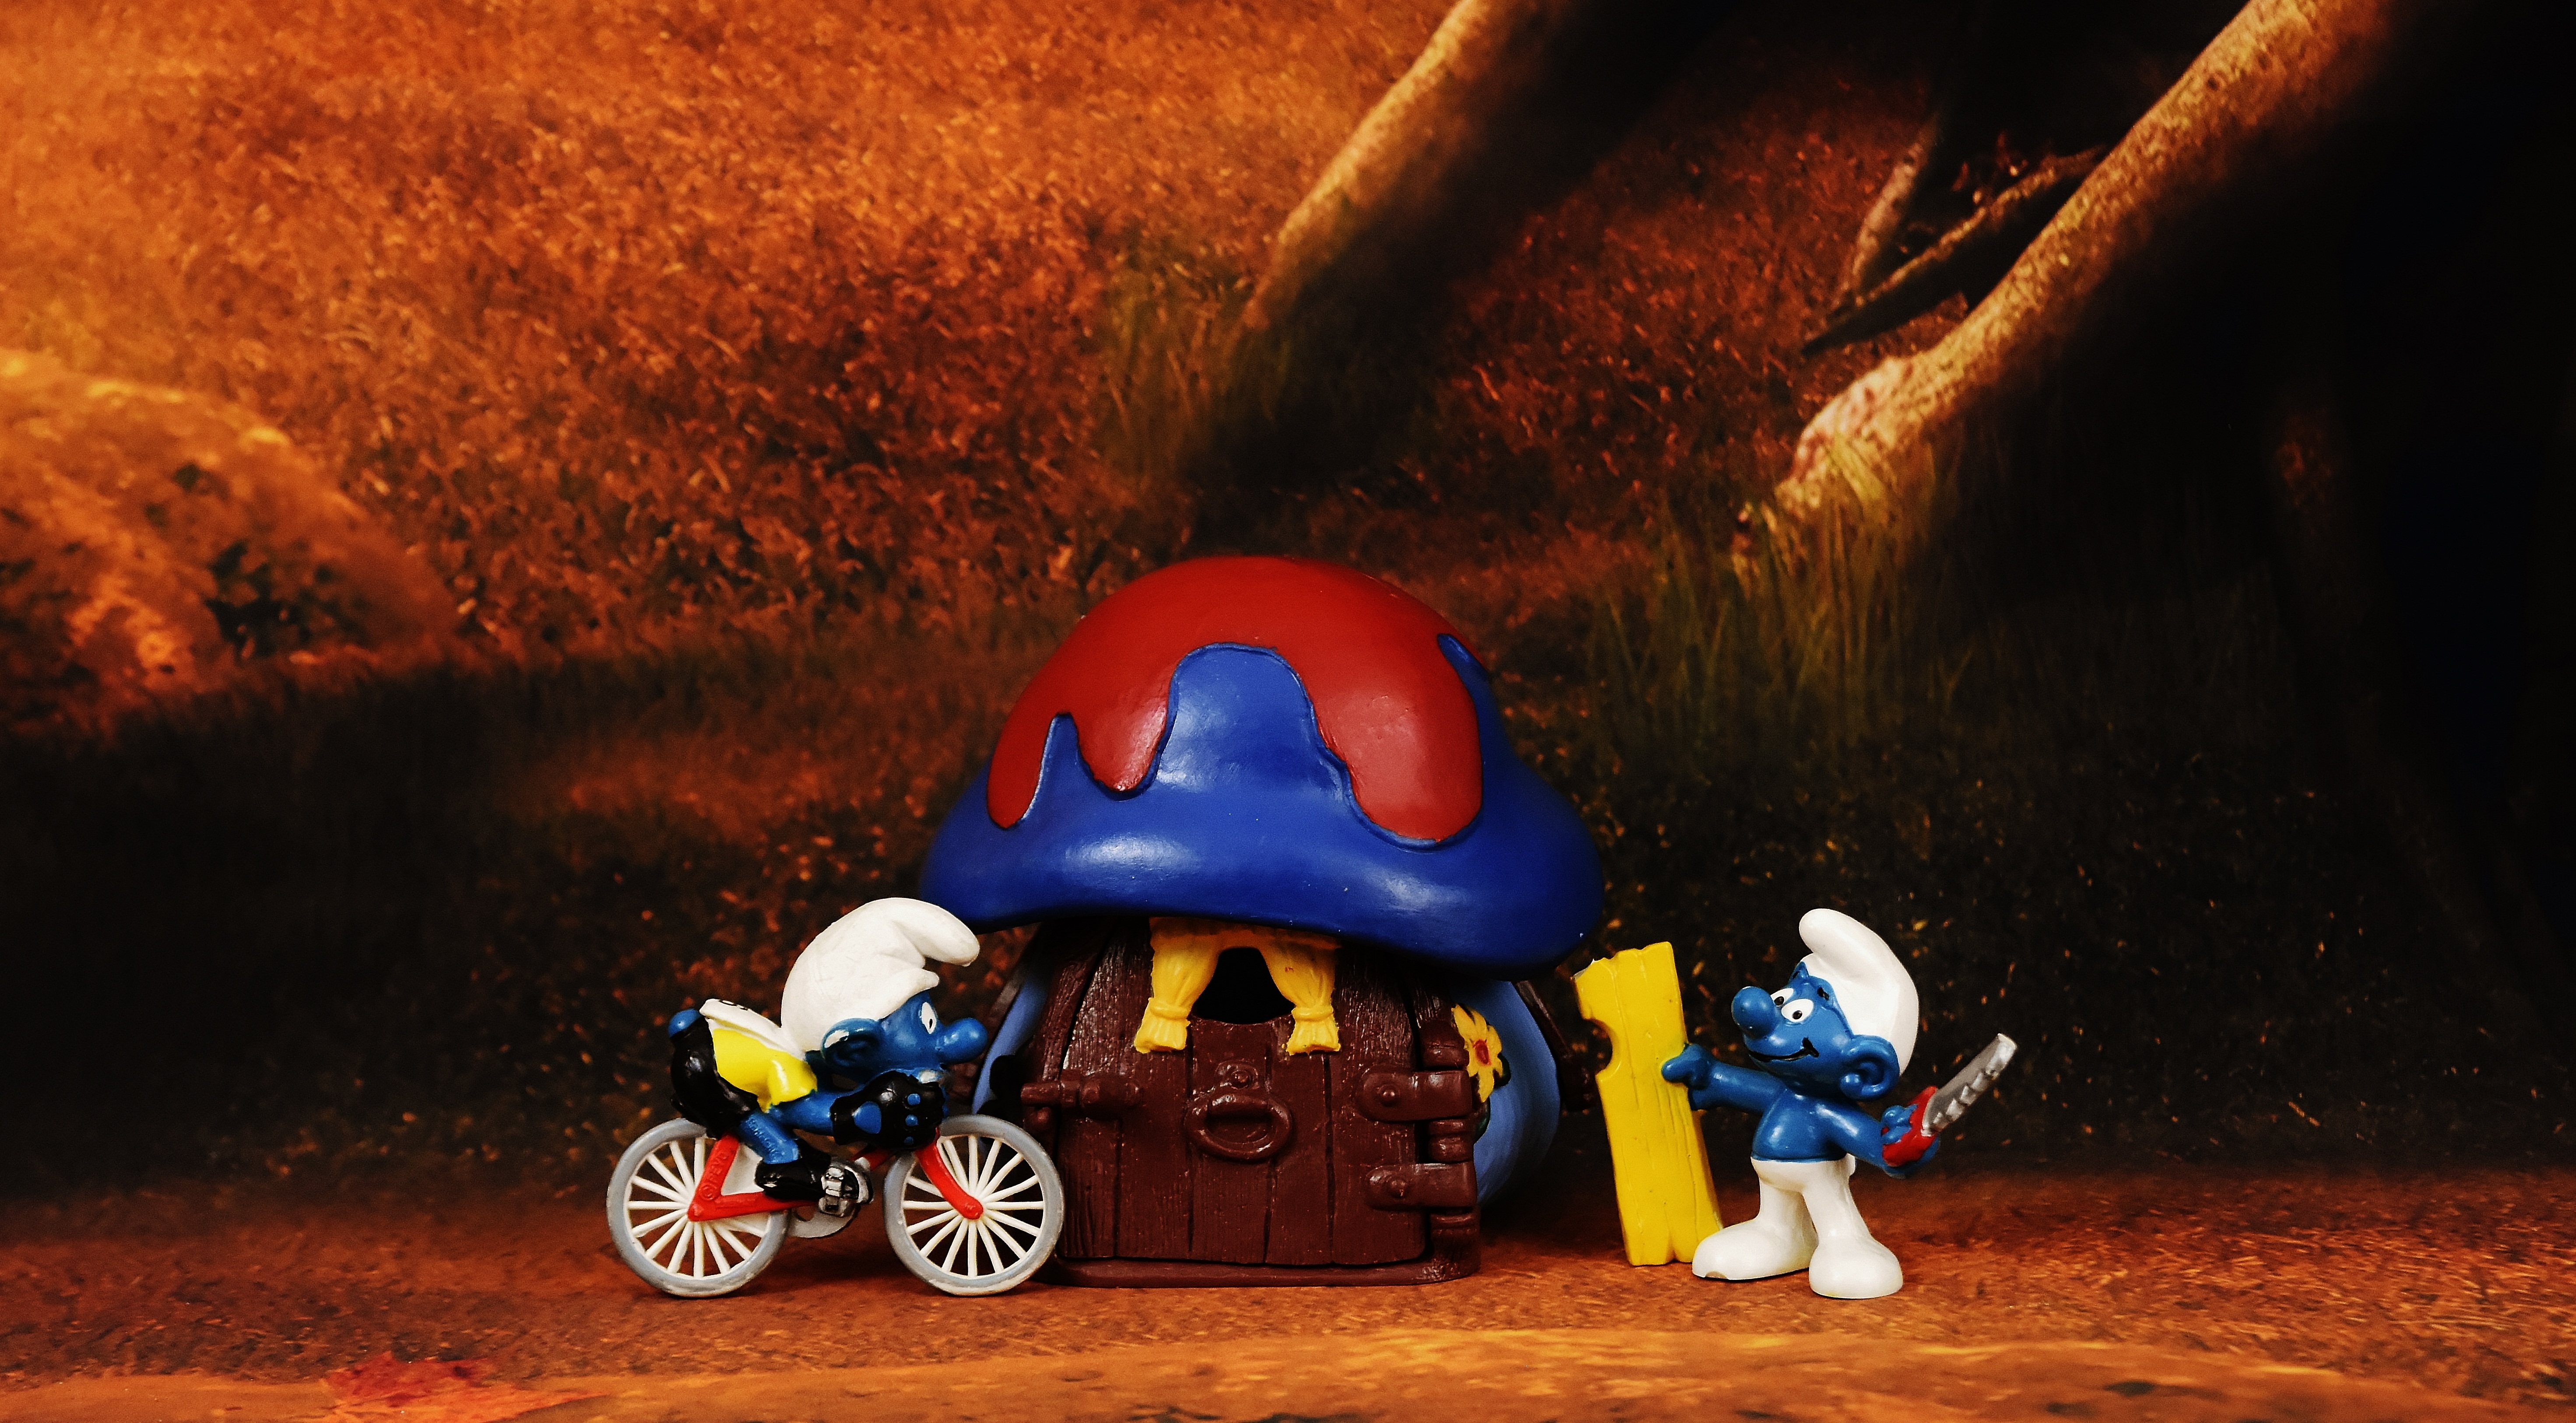
forest, night, bike, home, cute, red, racing, funny, build, figures, smurfs, screenshot, computer wallpaper